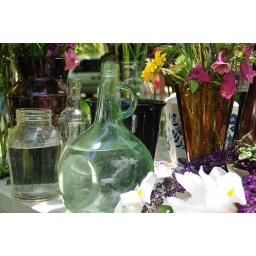
with flowers gifted by a farmer's market friend